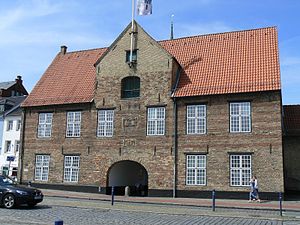
Kompagniport
Kompagniporten
Kompagniporten i Flensborg blev bygget af byens kongeligt priviligerede skipperlaug i årene fra 1602 til 1604. Bygningen er dermed en af de ældste bygninger i byen. Den blev opført som afløser for Kompagnihuset, der lå ved Flensborgs nordlige bymur. Ved siden af at være mødested for skipperlauget, var bygningen også byens havneport, hvor byens vægt var placeret.